Tutela

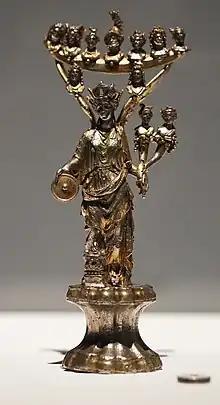
Gallo-Roman Tutela holding a "patera" in her right hand, Apollo and Diana in a twinned cornucopia in her left hand, with the twins Castor and Pollux on either side of her head, and bearing on her wings the seven deities of the days of the week (Saturn, Sol, Luna, Mars, Mercury, Jupiter and Venus), from the Mâcon treasure (AD 150-220)

The "tutela" or tutelary deity was fundamental to archaic Roman religion. The capacity for offering protection or guardianship was a basic function of deity, expressed by formulations such as "Tutela Iovis", "the tutelage of Jove". Major deities such as Jupiter, Minerva, and Mars were conceived of as tutelaries. The phrase "in tutela" expressed the sphere of influence exercised by a deity. For instance, trees of ill omen "(arbores infelices)" were in the "tutela" of the gods below "(di inferi)". The initiatory grades of the Mithraic mysteries seem to have each had a tutelary deity.